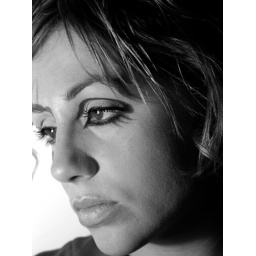
Woman portrait in black and white